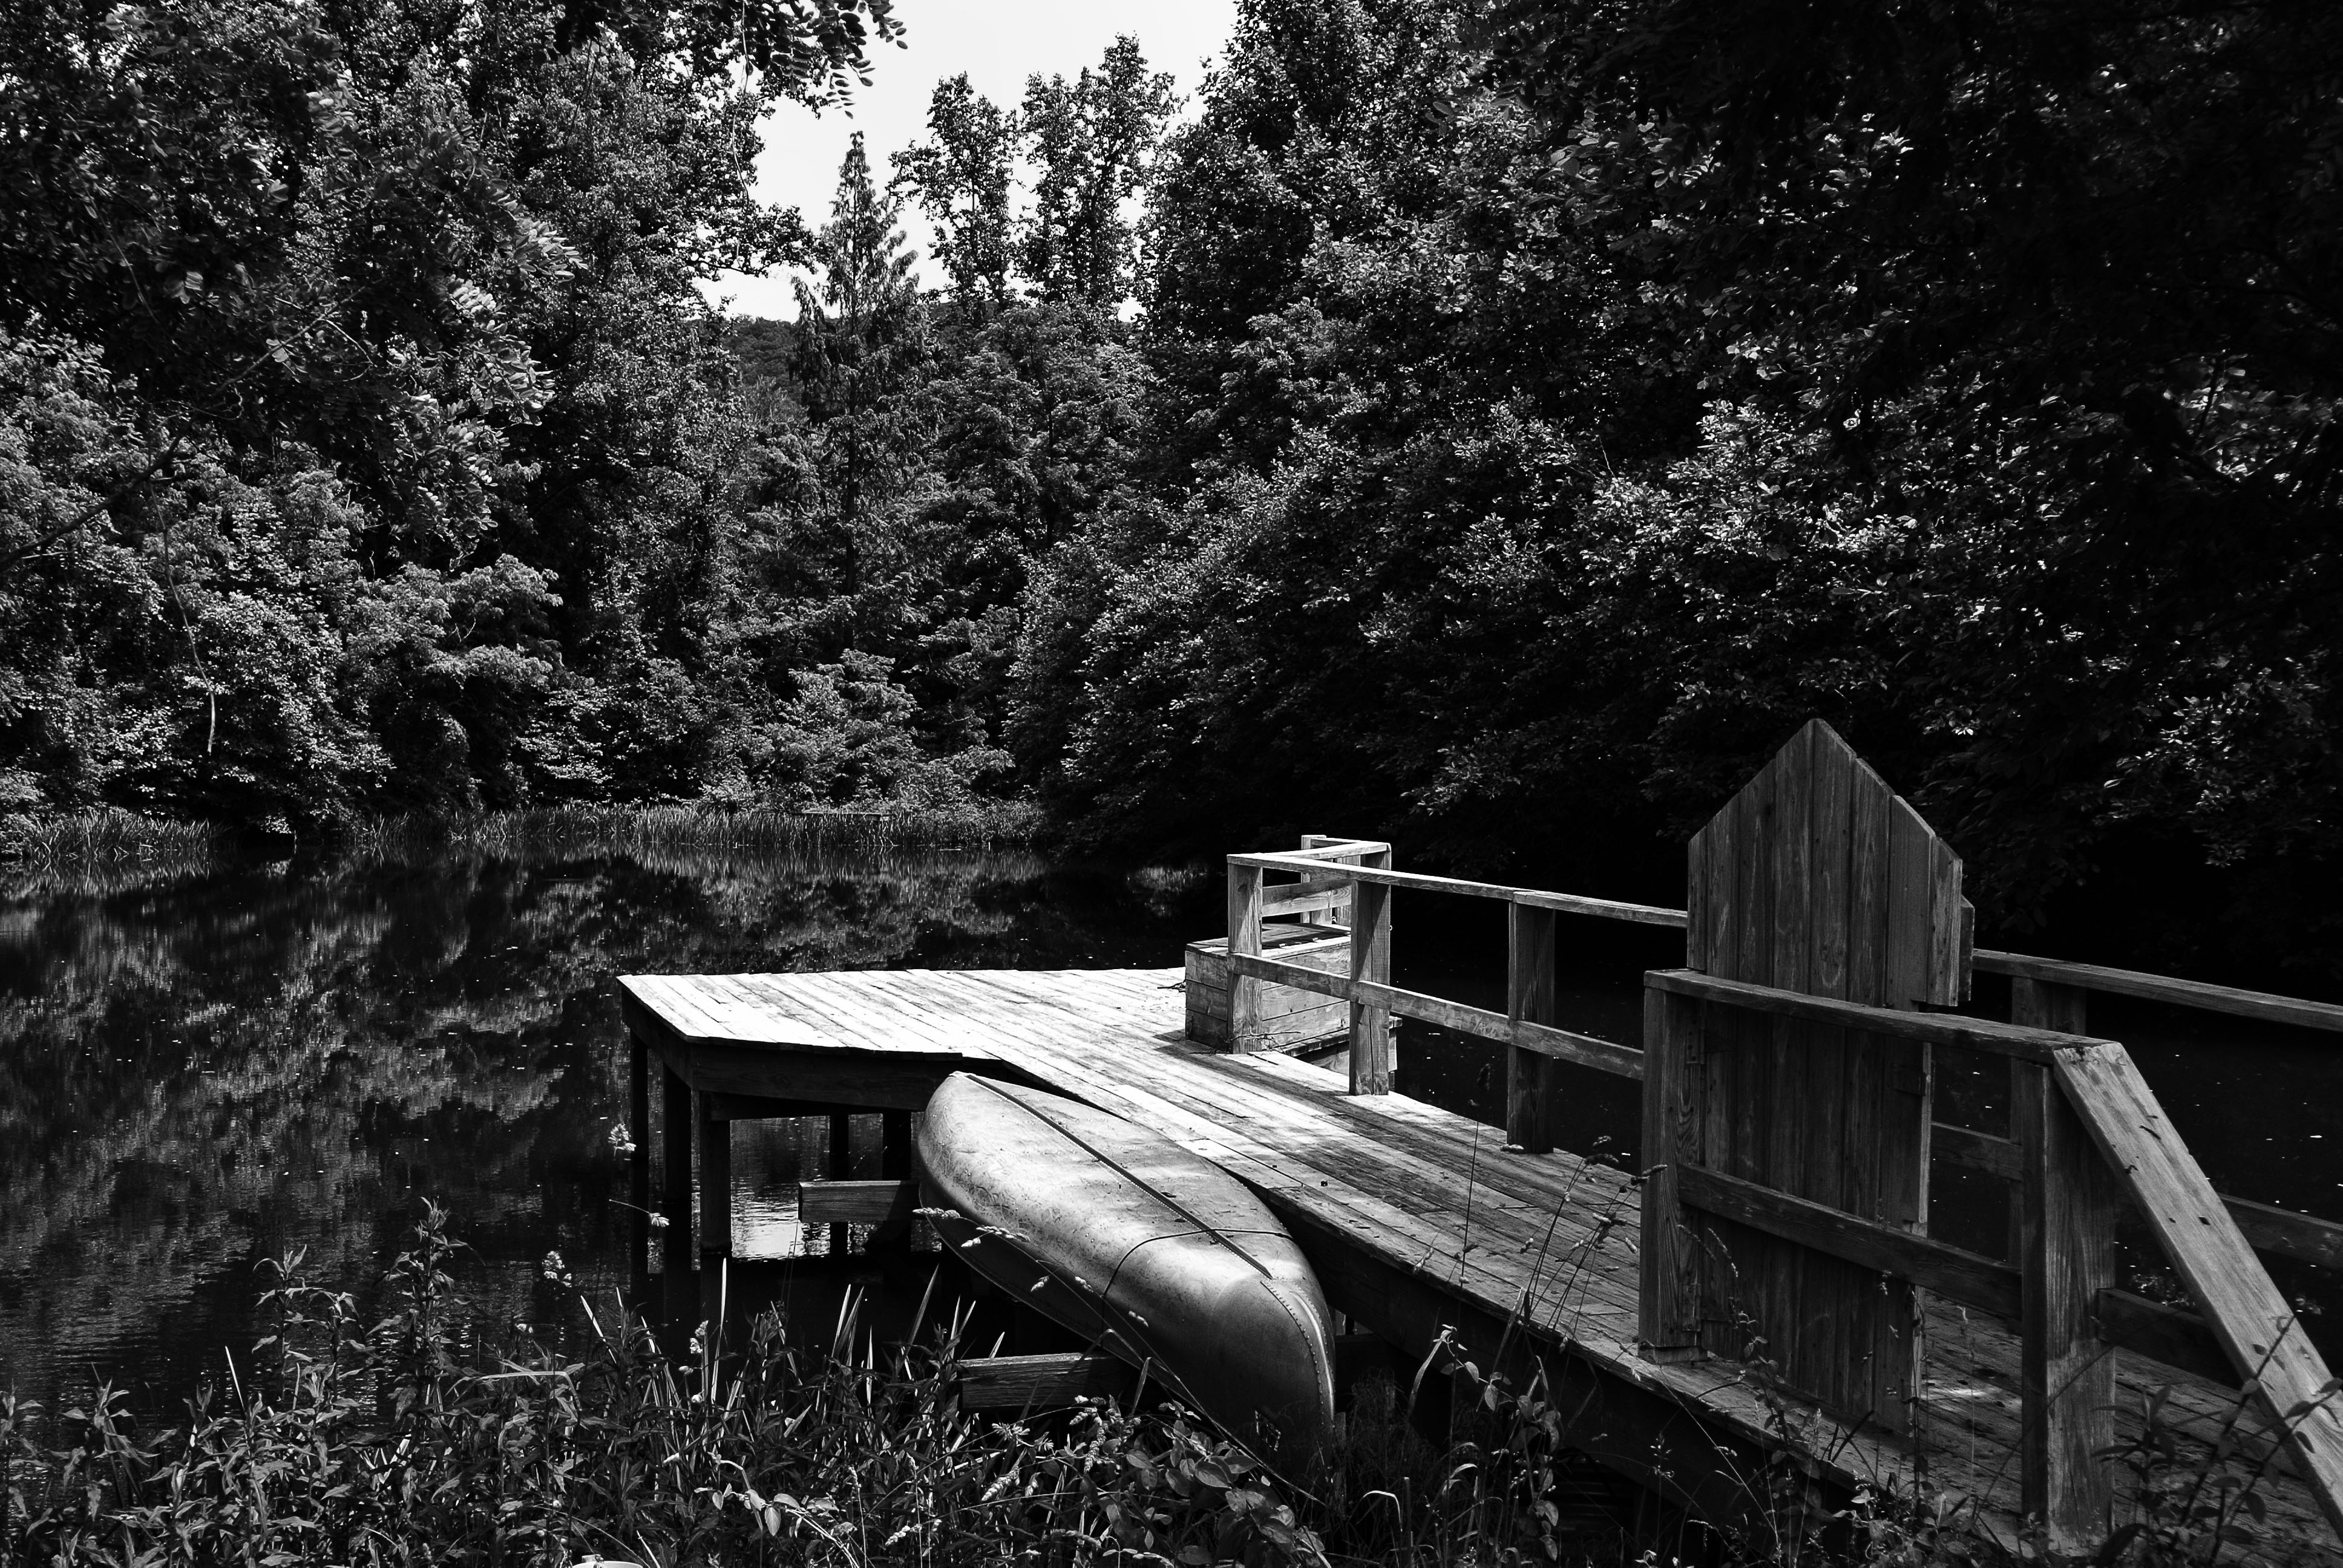
tree, black and white, wood, white, boat, photography, house, summer, pond, darkness, black, monochrome, rural area, monochrome photography